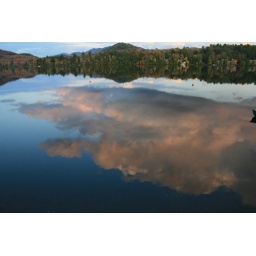
Blue sky rests in clear water...